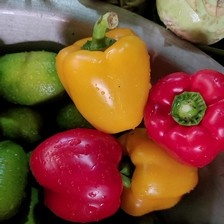
Label: capsicum